Lucien-Léon Guillaume Lambert

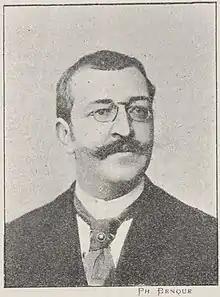
Lucien Lambert

Lucien-Leon Guillaume Lambert or Lucien Lambert, Jr. (1858–1945) was a French pianist and composer of African-American Creole descent. His family was noted for talent in music and gained international acclaim.